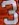
Number: 3